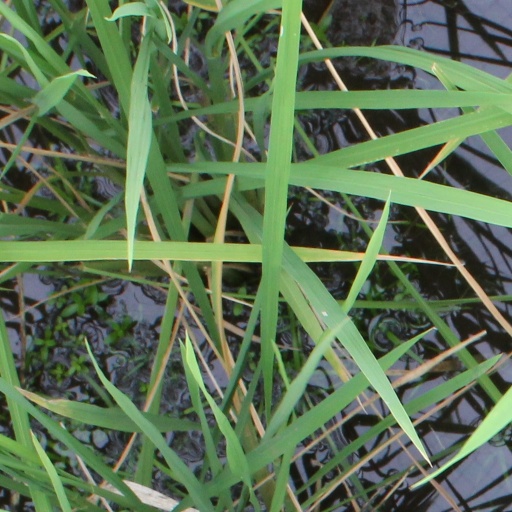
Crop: rice